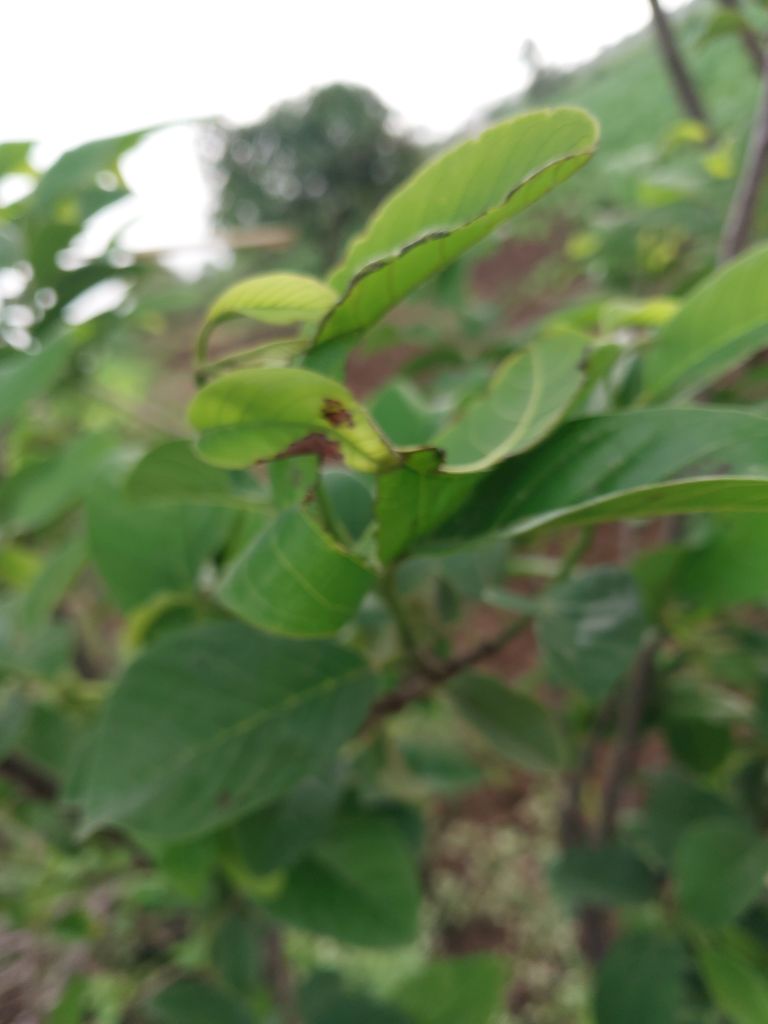
Disease label: Leaf spot on Leaves